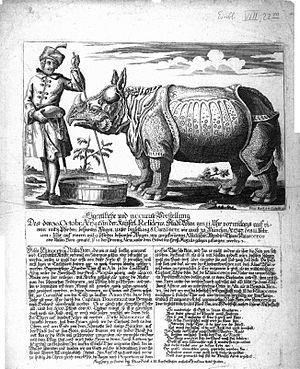
Clara, née vers 1738 dans l'Assam et morte le 14 avril 1758 à Londres, est un rhinocéros indien femelle. C'est le cinquième rhinocéros à parvenir vivant dans l'Europe moderne, et le premier à gagner une célébrité internationale comparable à celle du Rhinocéros de Dürer.